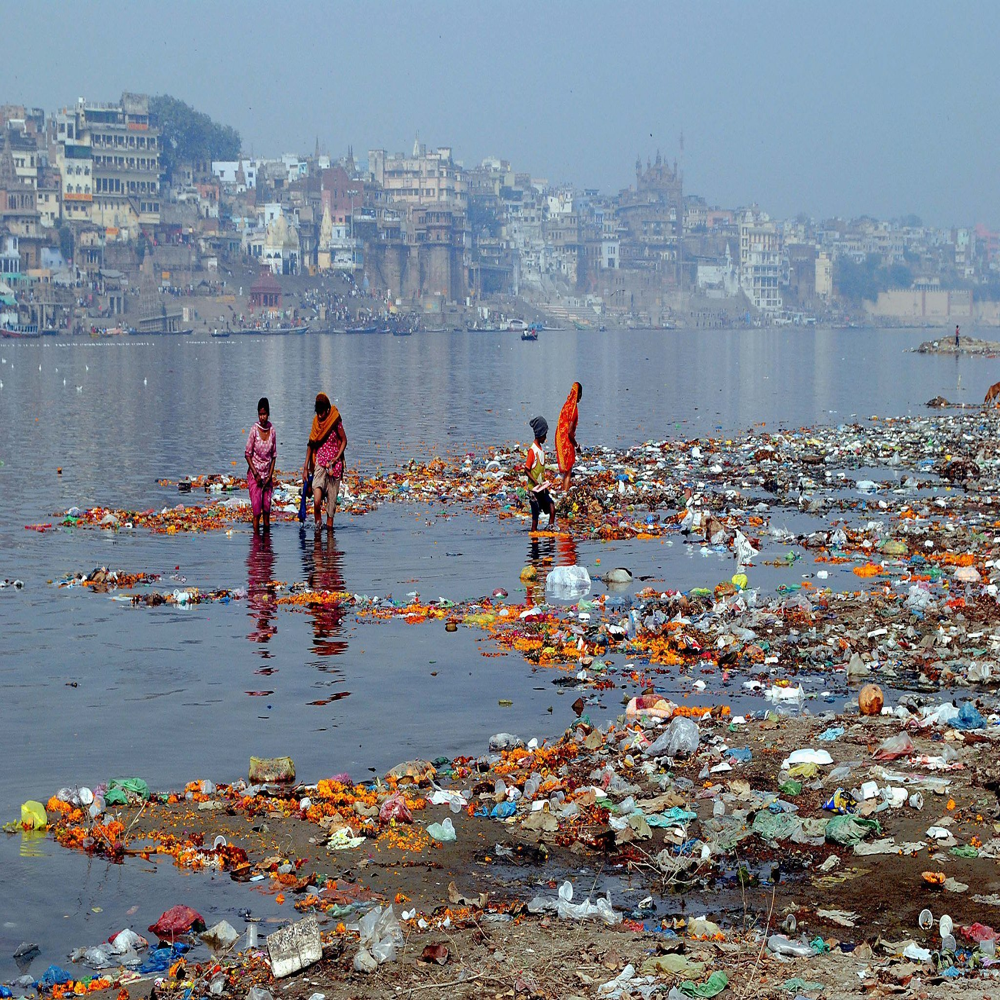
Body of water present: yes
Land polluted: no
Water polluted: yes
Pollution percentage: 40%